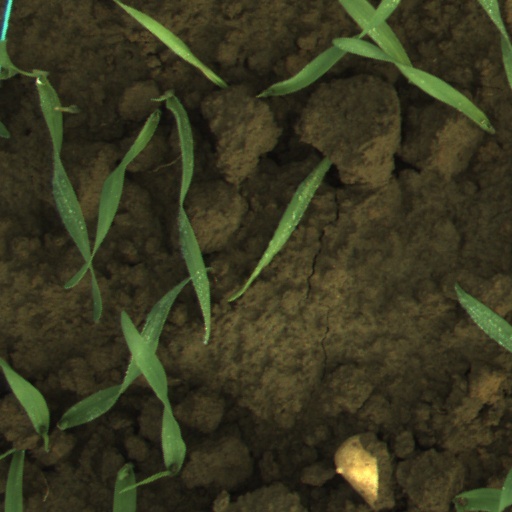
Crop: wheat